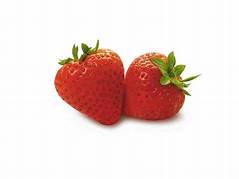
Label: Strawberry